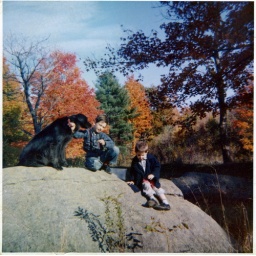
Mark and Matthew and Sparky on the rock in the upper field at the farm.jpg